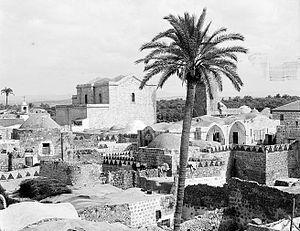
L'église Saint-Georges, situé à Lod en Israël est un lieu de culte grec-orthodoxe. Elle est notamment célèbre pour la présence de la tombe de Georges de Lydda, qui fait l'objet de la vénération des fidèles.